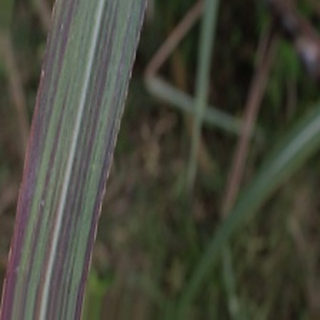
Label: sugarcane_bacterial_blight